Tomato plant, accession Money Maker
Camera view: bottom (45 deg); turntable rotation: 60 degrees
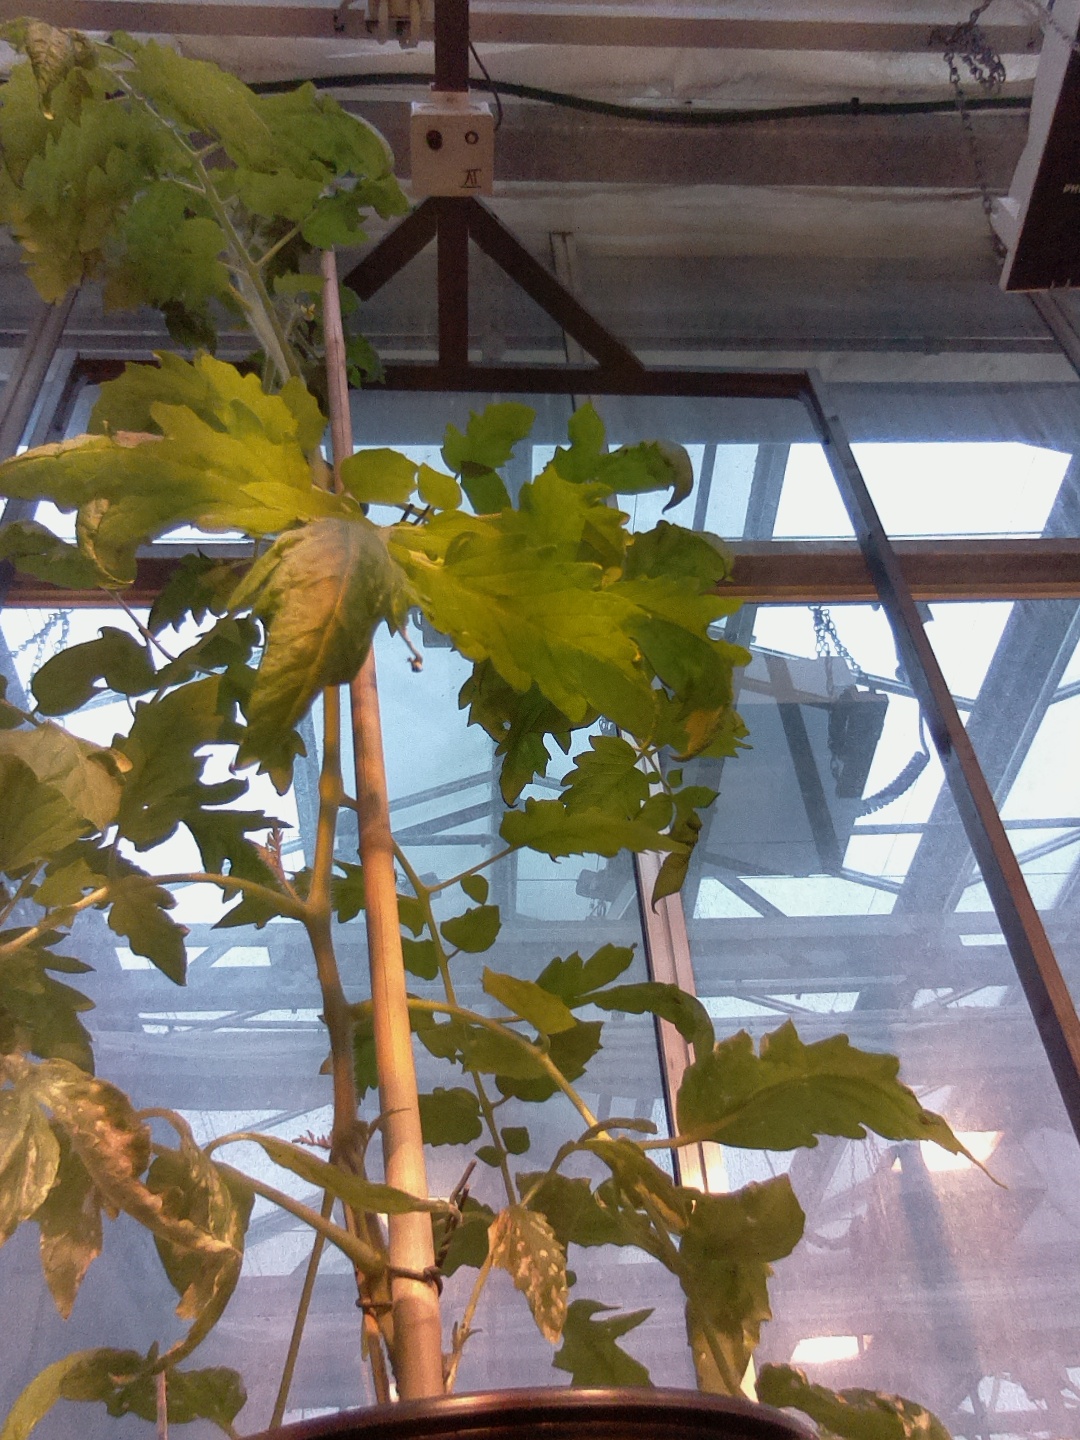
BBCH growth stage 55: 5 inflorescences visible